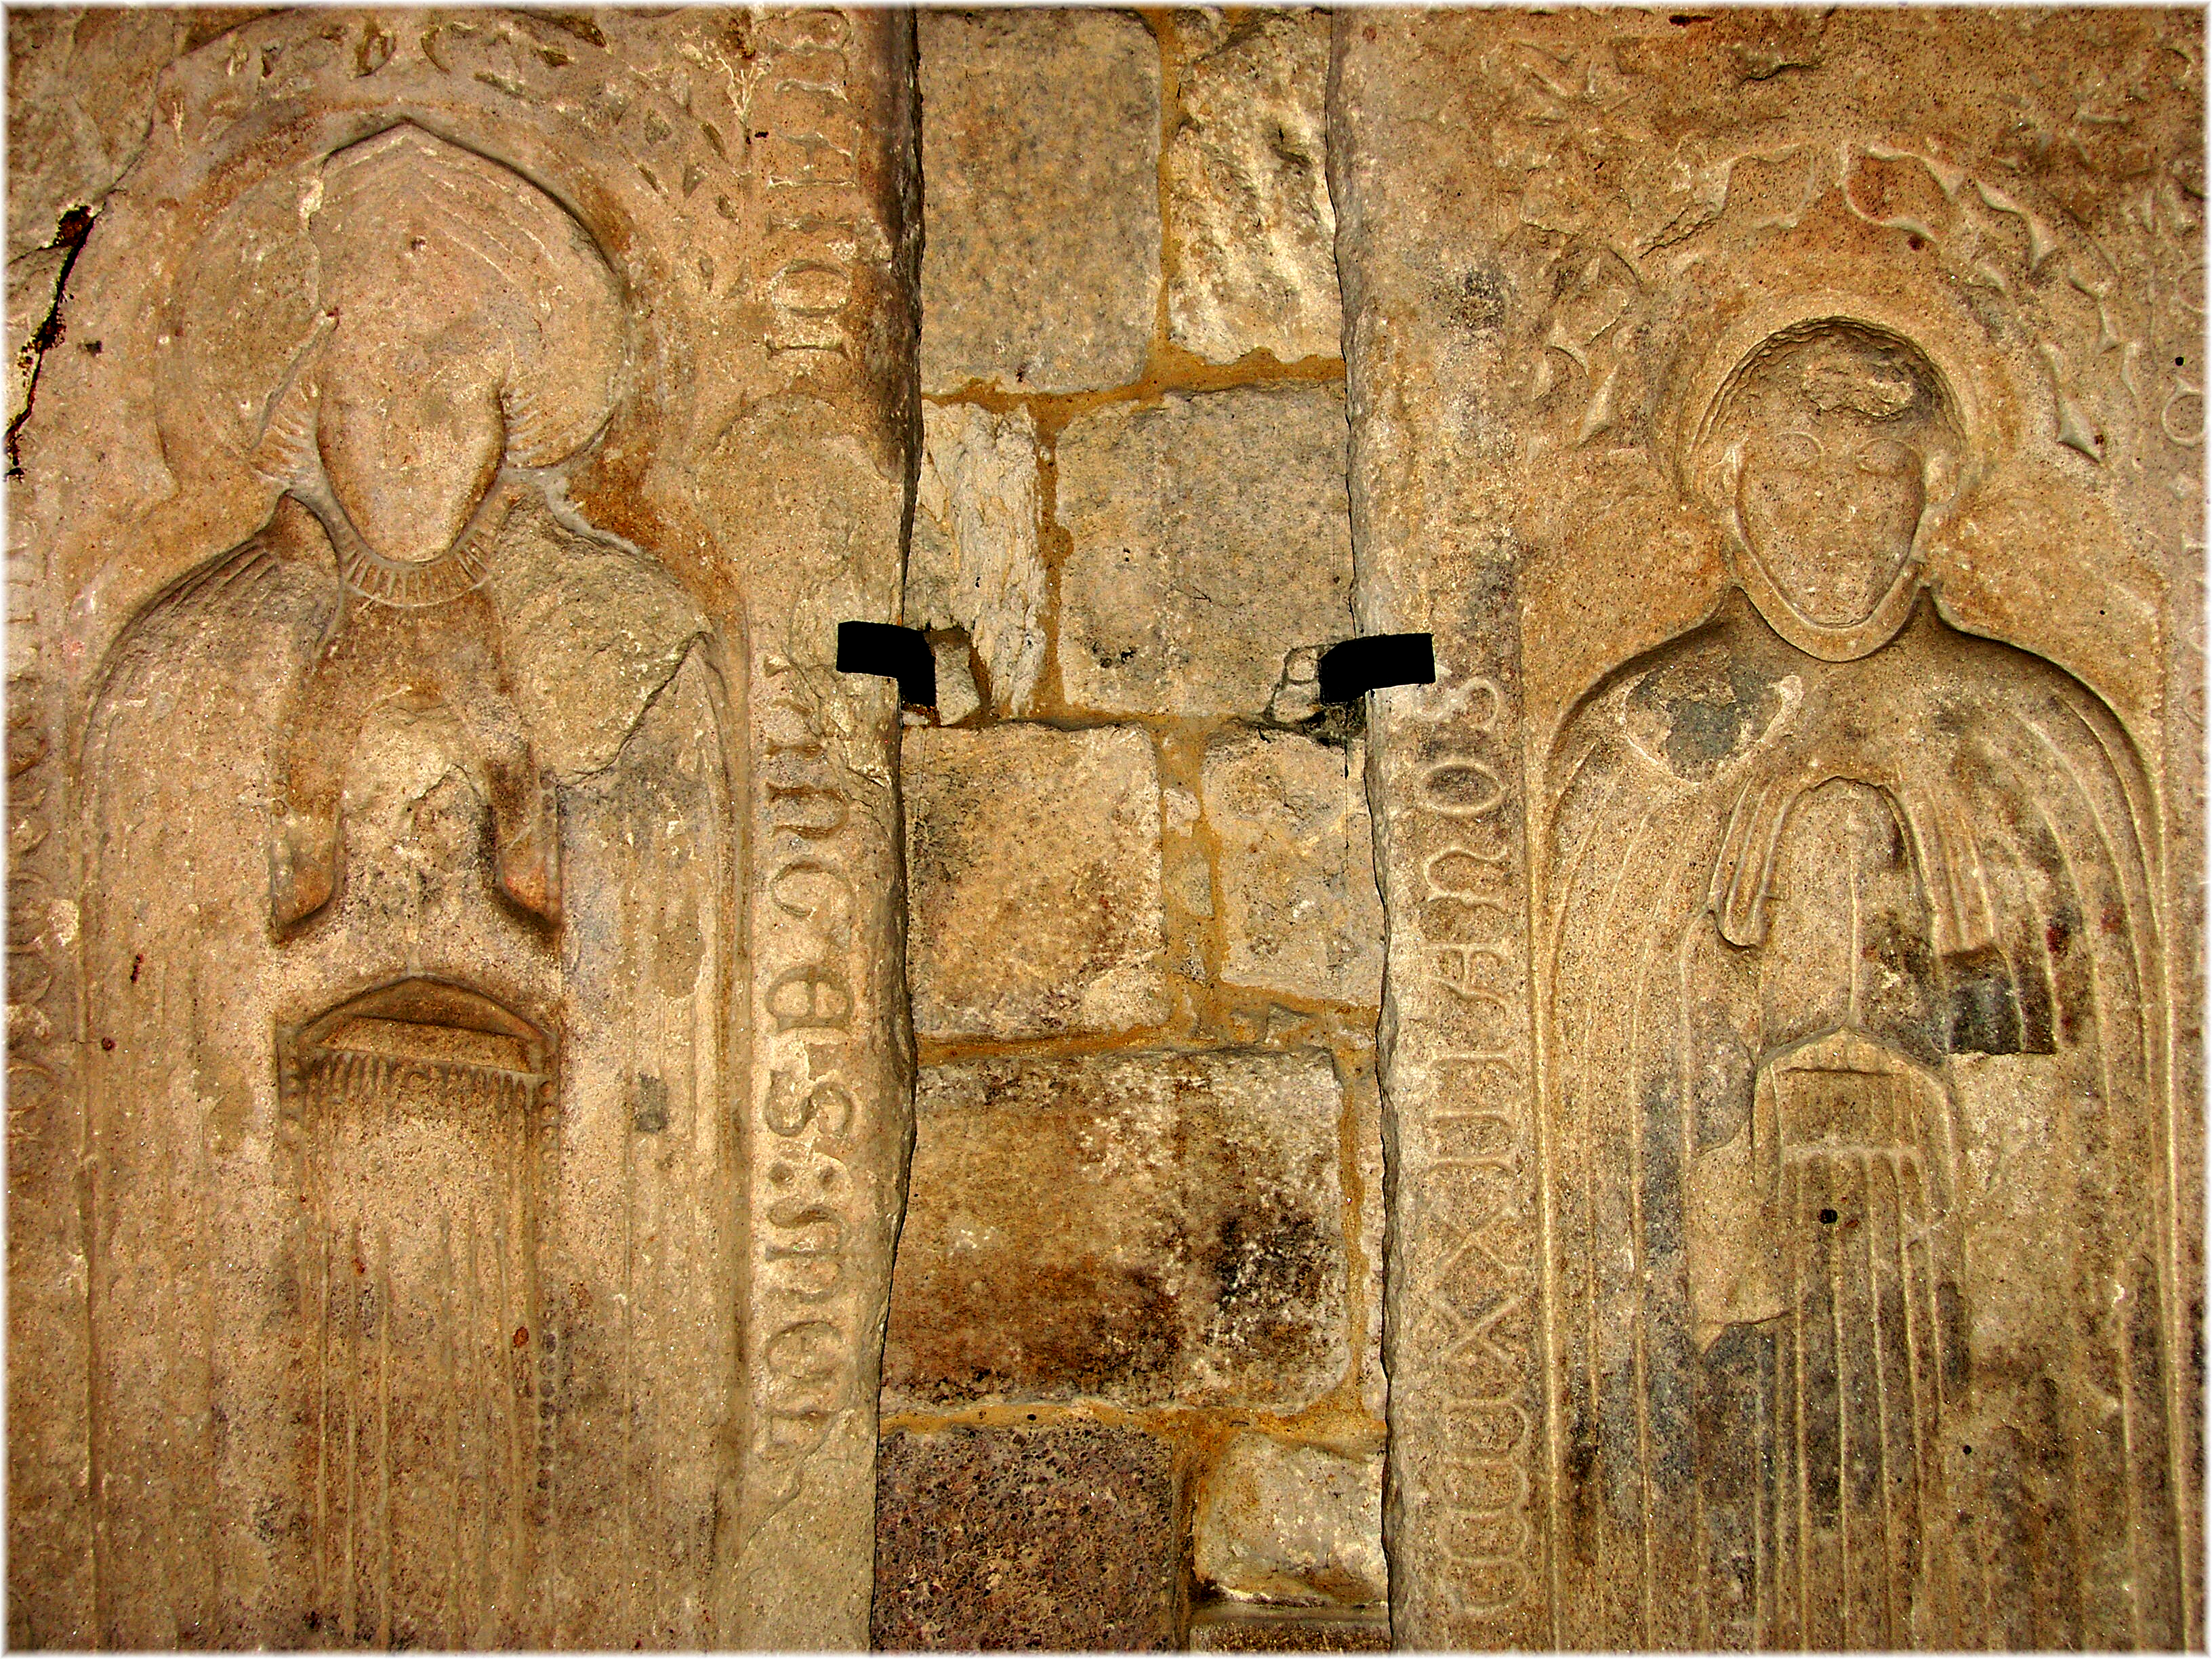
structure, wood, wall, column, sculpture, art, temple, history, carving, relief, middle ages, stele, archaeological site, stone carving, ancient history